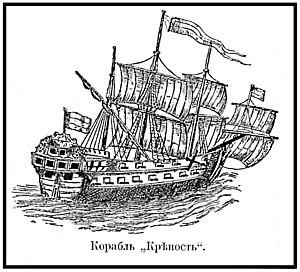
Le Krepost est un navire de guerre russe de 3ᵉ rang de 46 canons en activité de 1699 à 1709. Il est connu pour être le premier navire de guerre russe à pénétrer dans la Corne d'Or en 1699, créant un choc dans l'imaginaire géopolitique russe et ottoman.